Muhammad Khudayyir

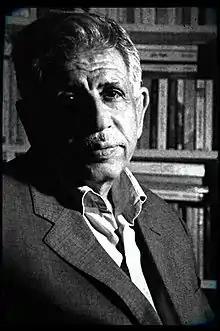
Muhammad Khudayyir

Muhammad Khudayyir (born 1942) is an Iraqi writer. He was born in Basra where he still lives. He is mainly known as a writer of short stories, having published several collections till date. These include "Black Kingdom" and "Vision of Autumn". In 2004, Khudayyir won the Sultan Bin Ali Al Owais Cultural Award for his contribution to literature. "Basrayatha", a fictional memoir of his native city, has been translated into English by William Hutchins.